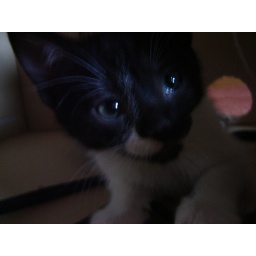
Another of my cute little babies, hiding in a box